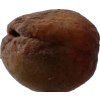
Label: peach